Christopher Meyer

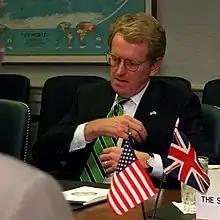
Ambassador Christopher Meyer meeting with Donald H. Rumsfeld on 30 October 2001

His final posting was as British Ambassador to the United States from 1997 until his retirement in 2003. He underwent emergency heart surgery just before the invasion of Iraq in March 2003. Meyer gave evidence about his time in the role to the Iraq Inquiry in November 2009.